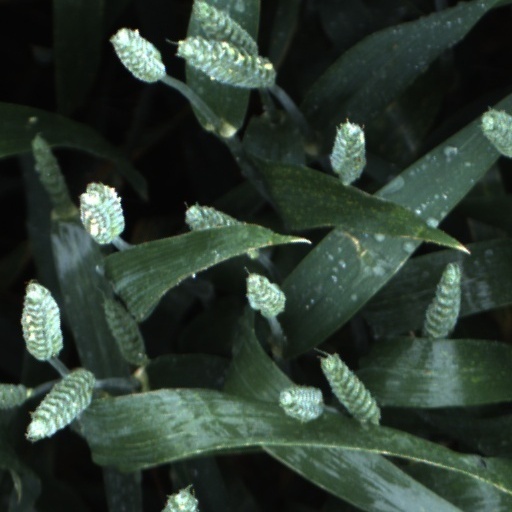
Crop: wheat